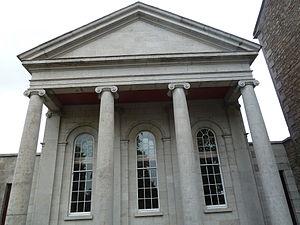
Cette liste des musées d'Irlande du Nord contient des musées qui sont définis dans ce contexte comme des institutions qui recueillent et soignent des objets d'intérêt culturel, artistique, scientifique ou historique. Leurs collections ou expositions connexes disponibles pour la consultation publique. Sont également inclus les galeries d'art à but non lucratif et les galeries d'art universitaires. Les musées virtuels ne sont pas inclus.